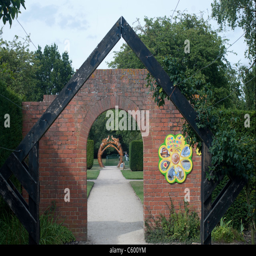
entrance to the children 's garden